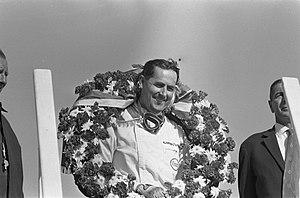
Sir John Arthur Brabham, dit Jack Brabham, AO, OBE, né le 2 avril 1926 à Hurstville, en Nouvelle-Galles du Sud, près de Sydney, en Australie et mort le 19 mai 2014 à Gold Coast, dans le Queensland, en Australie, est un pilote automobile australien qui a remporté le titre de champion du monde de Formule 1 à trois reprises, en 1959, 1960 et 1966. Il est le cofondateur de l'écurie Brabham Racing Organisation, qui fabrique des monoplaces de Formule 1 portant son nom.